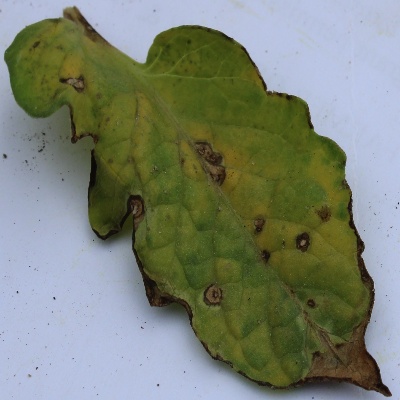
Crop: Tomato
Condition: septoria leaf spot